Shimon Lavi

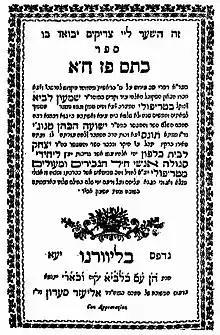
Title page of "Ketem Paz", Part I, by Hakham Shimon Lavi

Shimon Lavi (also Shimon ibn Lavi, , anglicized as Simeon Labi, 1486–1585) was a Sephardi Hakham, kabbalist, physician, astronomer, and poet. He is credited with the founding of religious institutions and the revival of Torah study in Tripoli, Libya, in the mid-sixteenth century, where he served as spiritual leader and "dayan" (rabbinical court judge) for more than three decades. He authored a commentary on the Zohar titled "Ketem Paz" and the "piyyut", ""Bar Yochai"", a kabbalistic hymn which became widely popular in the Jewish world. Libyan Jews consider him their greatest scholar.